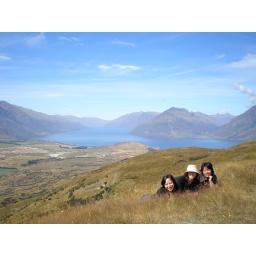
NZ: 3 girls lazing in e grass